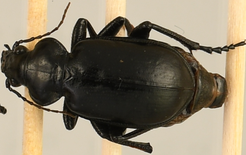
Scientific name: Calosoma affine
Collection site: Konza Prairie Agroecosystem NEON (KONA), plot KONA_004